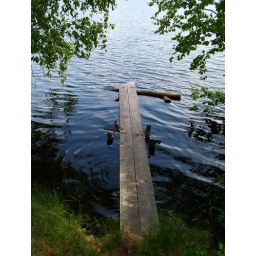
white lake in Karelia